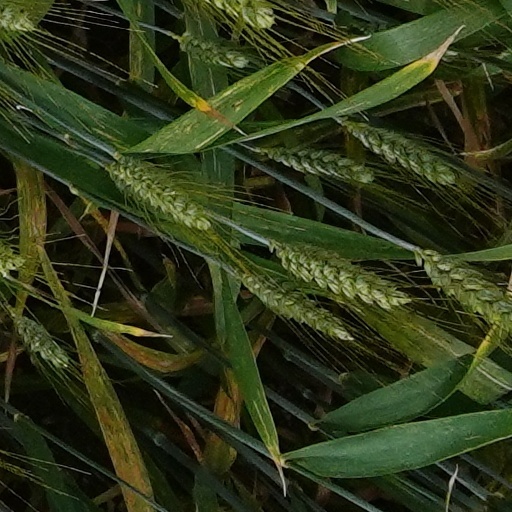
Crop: wheat